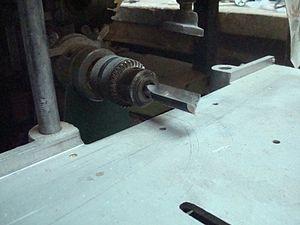
Nez de mortaiseuse à mèches.
Une mortaiseuse à bois est une machine-outil qui sert à l'usinage du bois. Elle est utilisée pour la réalisation de mortaises. Une telle opération d'usinage porte le nom de mortaisage.